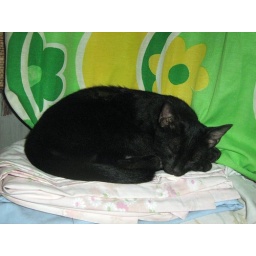
black cat in deep slumber